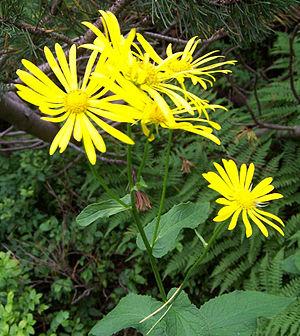
Le Doronic d'Autriche est une plante herbacée vivace de la famille des Asteraceae.